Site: brandenburg
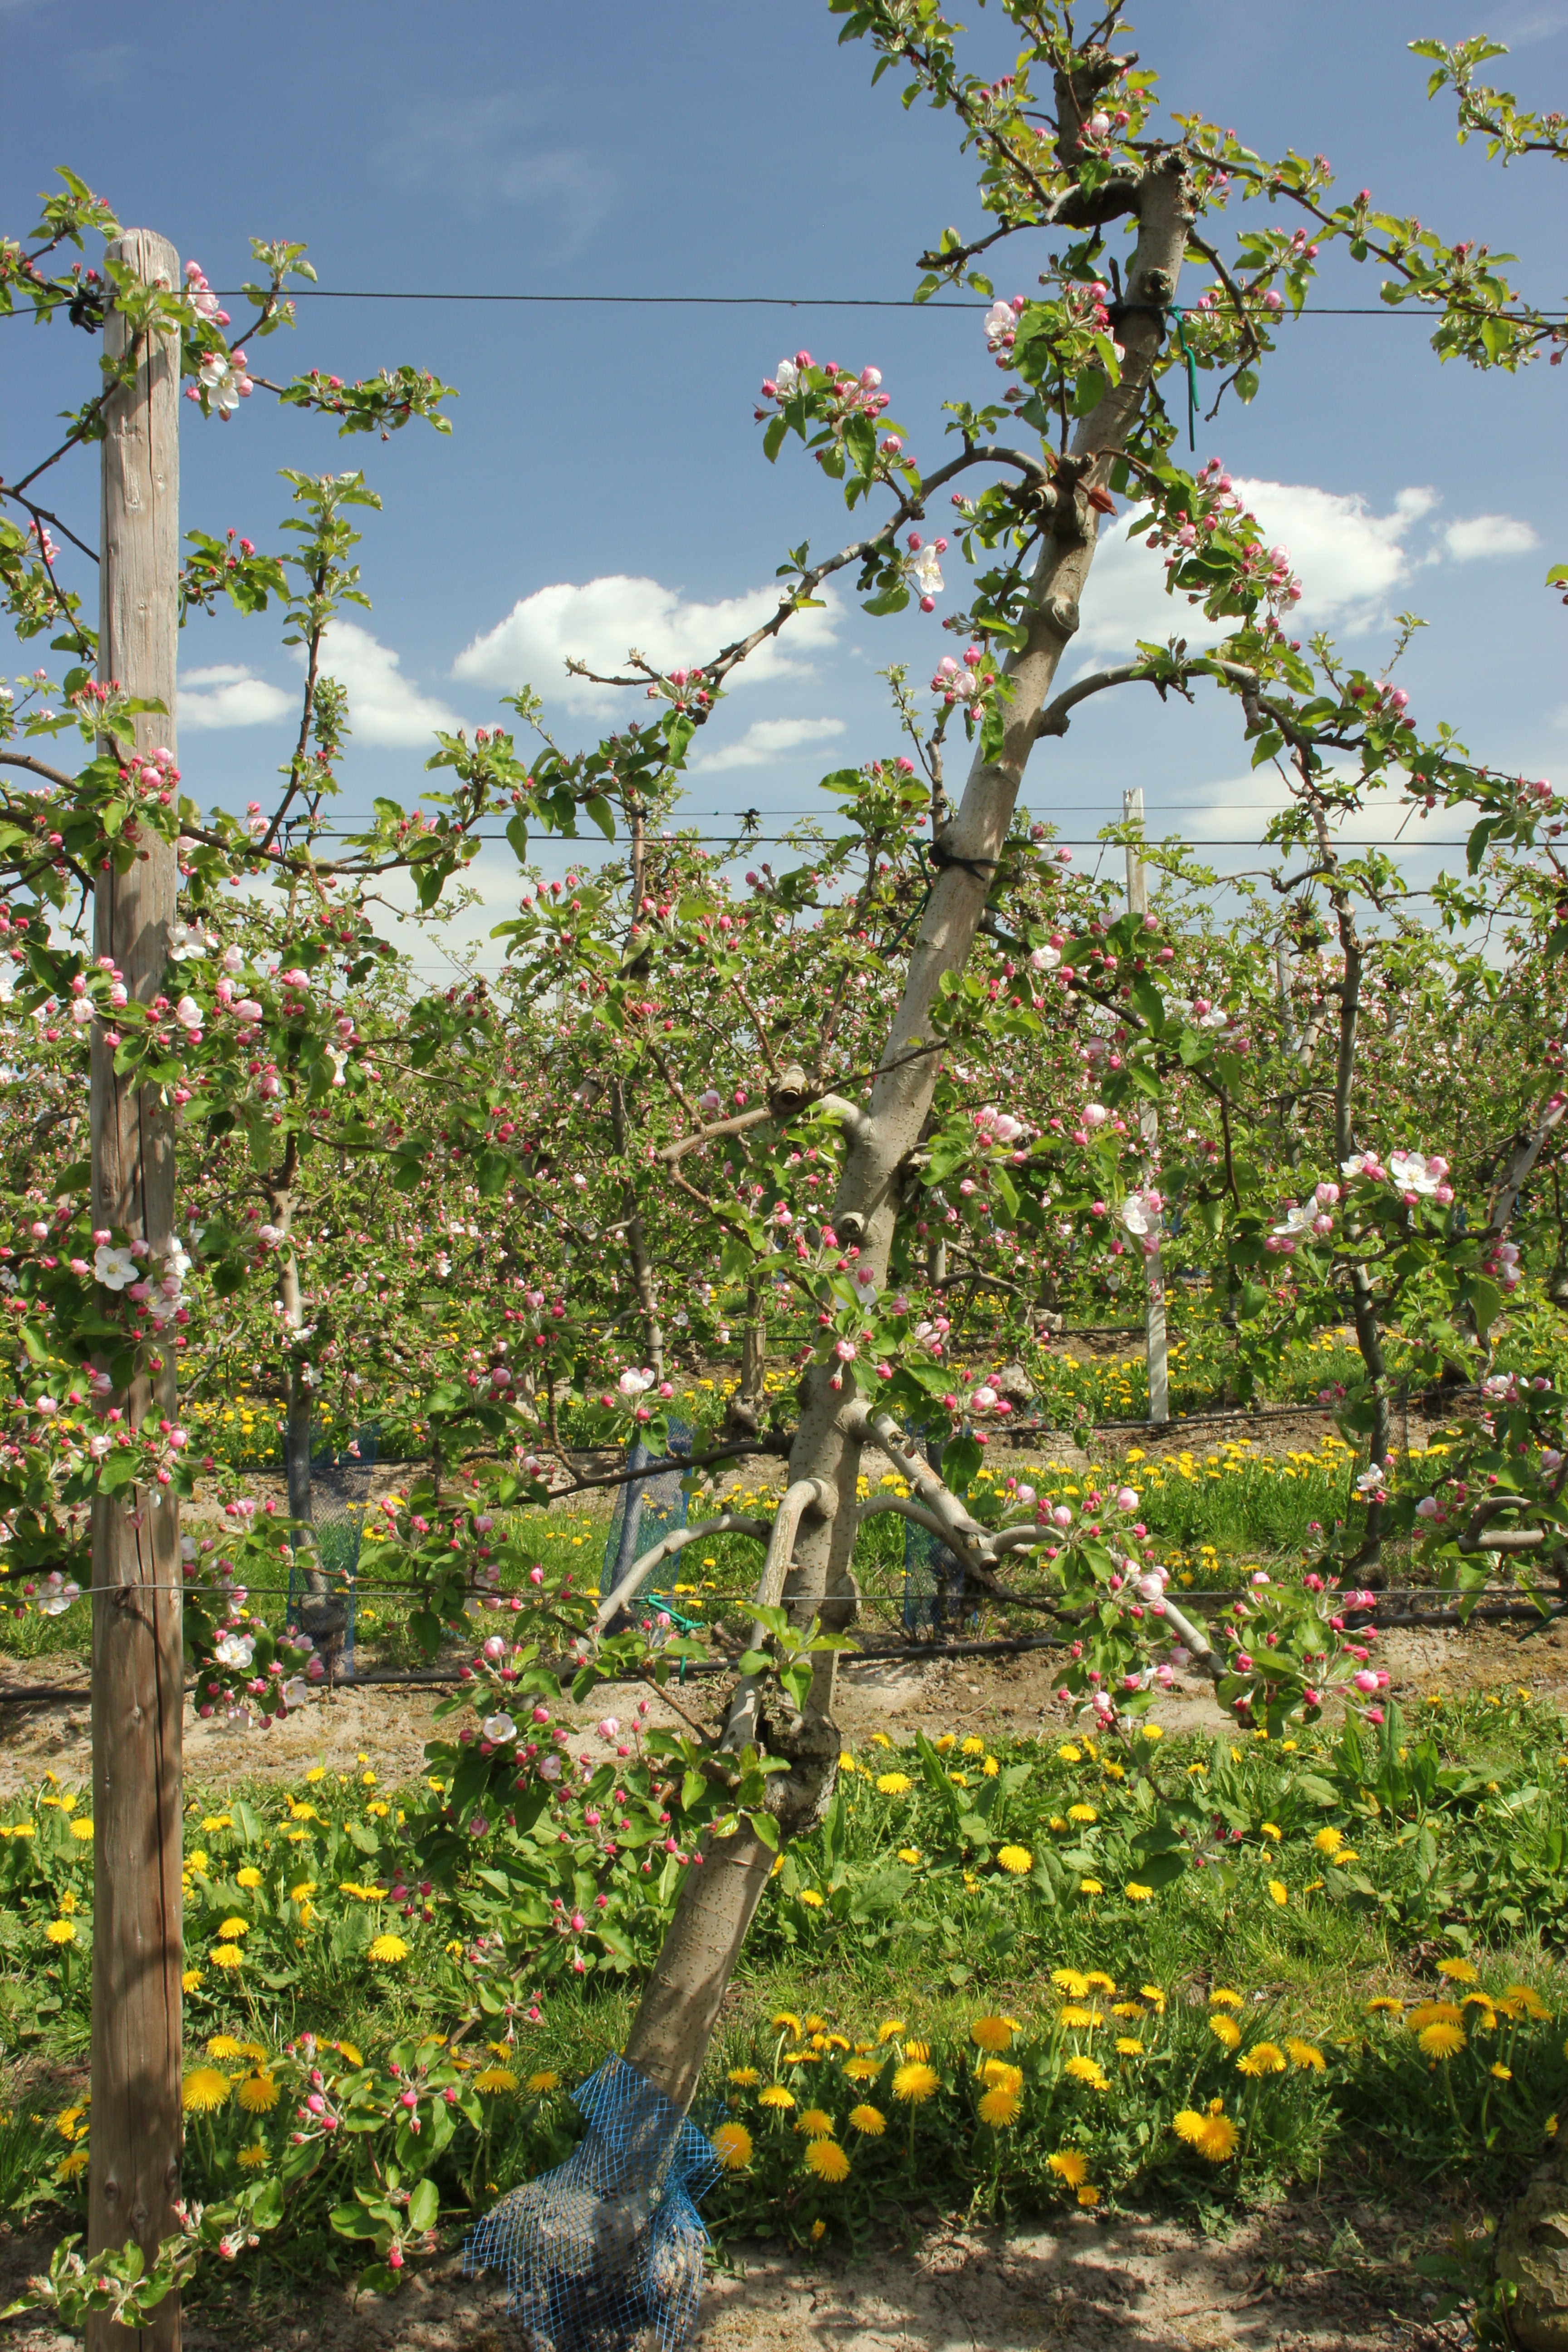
Growth stage (BBCH 57): Inflorescence emergence